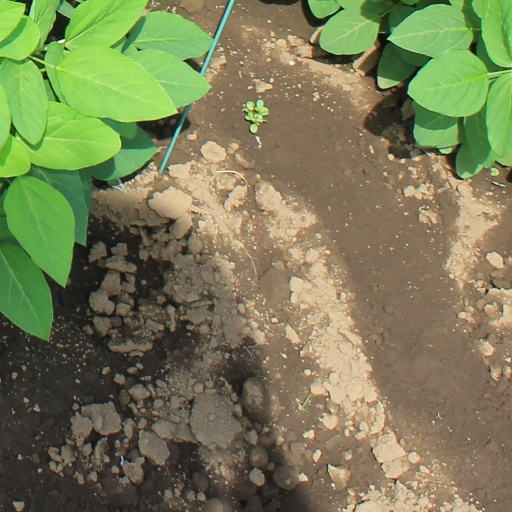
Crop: soybean